Ira T. Wyche

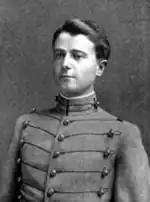
At West Point in 1911

Wyche was born on 16 October 1887, on Ocracoke Island, North Carolina, the son of Lawrence Olin Wyche and his wife Lorena Howard. Lawrence was the pastor of the Methodist church on Ocracoke. Wyche attended the Quackenbush School in Laurinburg, North Carolina. He received an appointment to the United States Military Academy in West Point, New York.